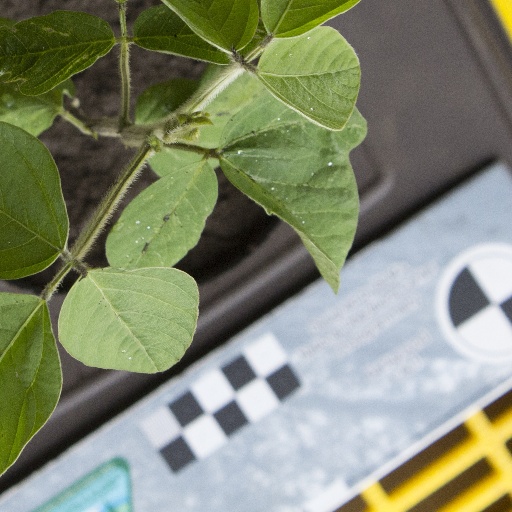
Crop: soybean